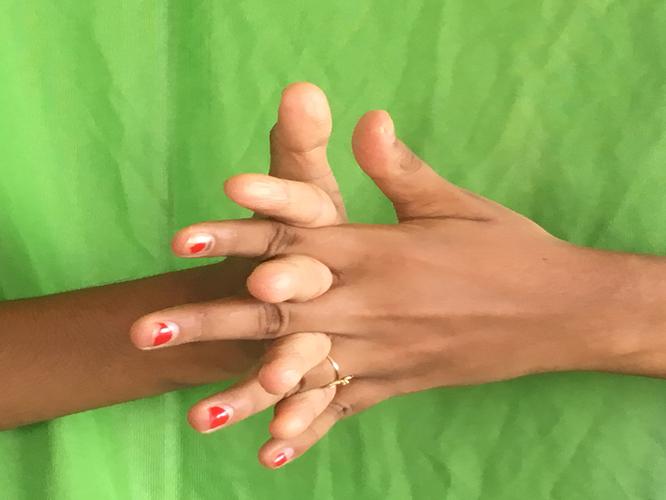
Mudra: Karkatta
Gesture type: double_hand